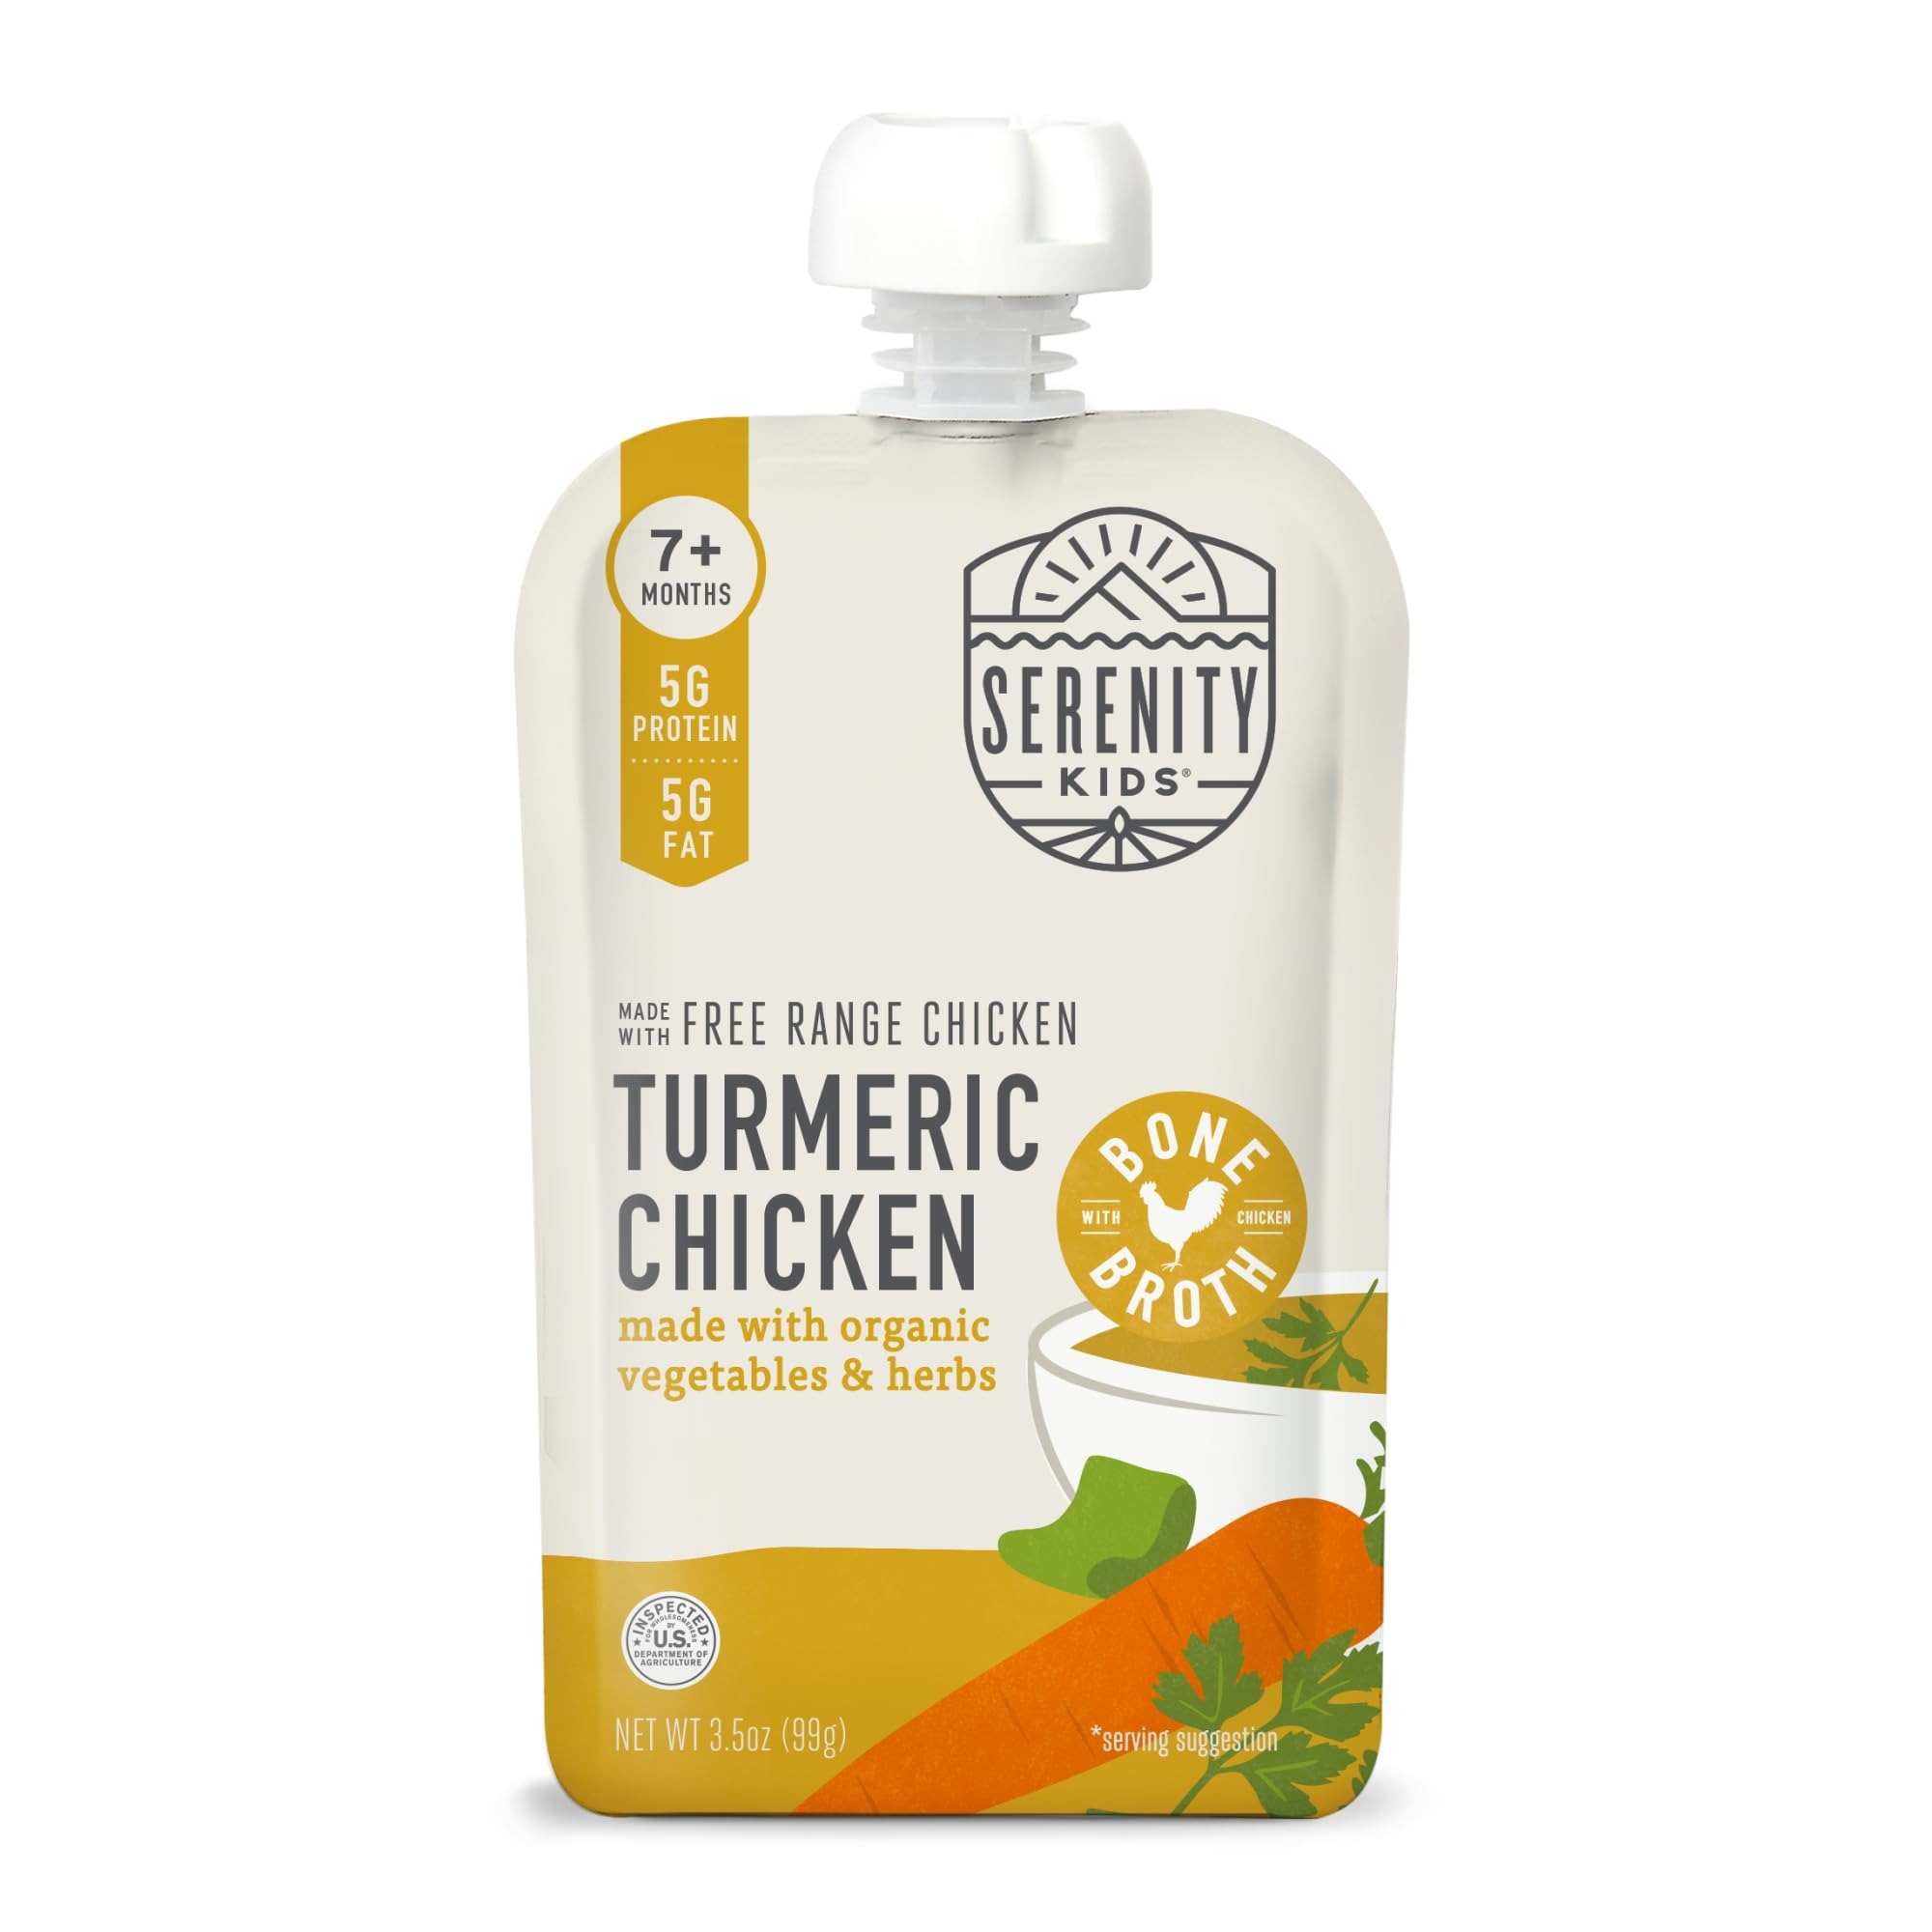
Item Name: Serenity Kids Bone Broth Puree Made With Organic Veggies | Clean Label Project Purity Award Certified | 3.5 Ounce BPA-Free Pouch | Pasture Raised Turmeric Chicken | 12 Count
Bullet Point 1: PASTURE RAISED TURMERIC CHICKEN: Dive into 12 organic pouches of chicken baby food puree made with pasture-raised poultry and organic ingredients. The baby veggie pouches are packed with USDA Organic veggies and herbs, these purees are a nourishing choice for your little one's meals
Bullet Point 2: PERFECT SAVORY BLENDS: Perfect for expanding tiny taste buds, these baby food chicken puree pouches are loaded with more protein and healthy fats than sugars. Let your toddler enjoy rich, savory flavors in a nutritious bite
Bullet Point 3: NO SUGARY FRUITS: Our baby food pouch meals skip the sugary fruits and added sugars, offering a veggie-first snack with chicken broth for a natural protein and collagen boost
Bullet Point 4: MINDFULLY MADE: Made with organic chicken bone broth with turmeric rich in easily digestible protein and amino acids, these purees support connective tissue and joint health, keeping your little one healthy and strong
Bullet Point 5: CLEAN LABEL PROJECT PURITY AWARD WINNER: This certification verifies rigorous ingredient testing for over 400 contaminants, including chemicals of concern and industrial and environmental toxins and contaminants (like heavy metals, pesticide residues, and plasticizers)
Bullet Point 6: FAMILY OWNED COMPANY: At Serenity Kids, we’re all about making parenting easier. If you have any questions or feedback, we're here to help you and your toddler enjoy every meal moment
Value: 42.0
Unit: Ounce

Price: 8.56